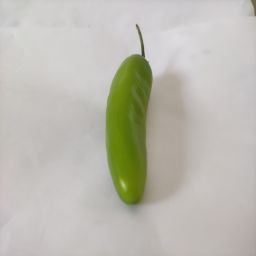
Crop: New Mexico Green Chile
Quality: Unripe